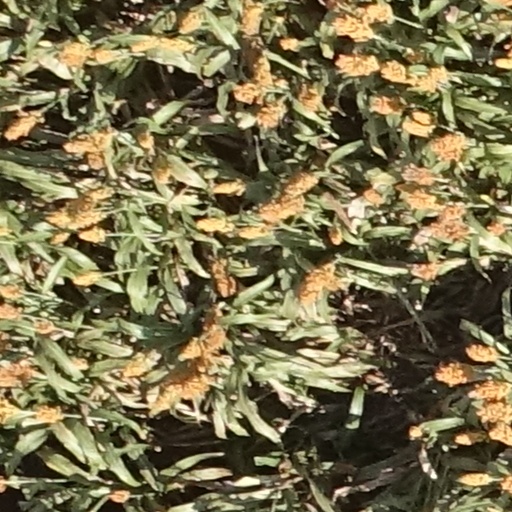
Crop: sorghum